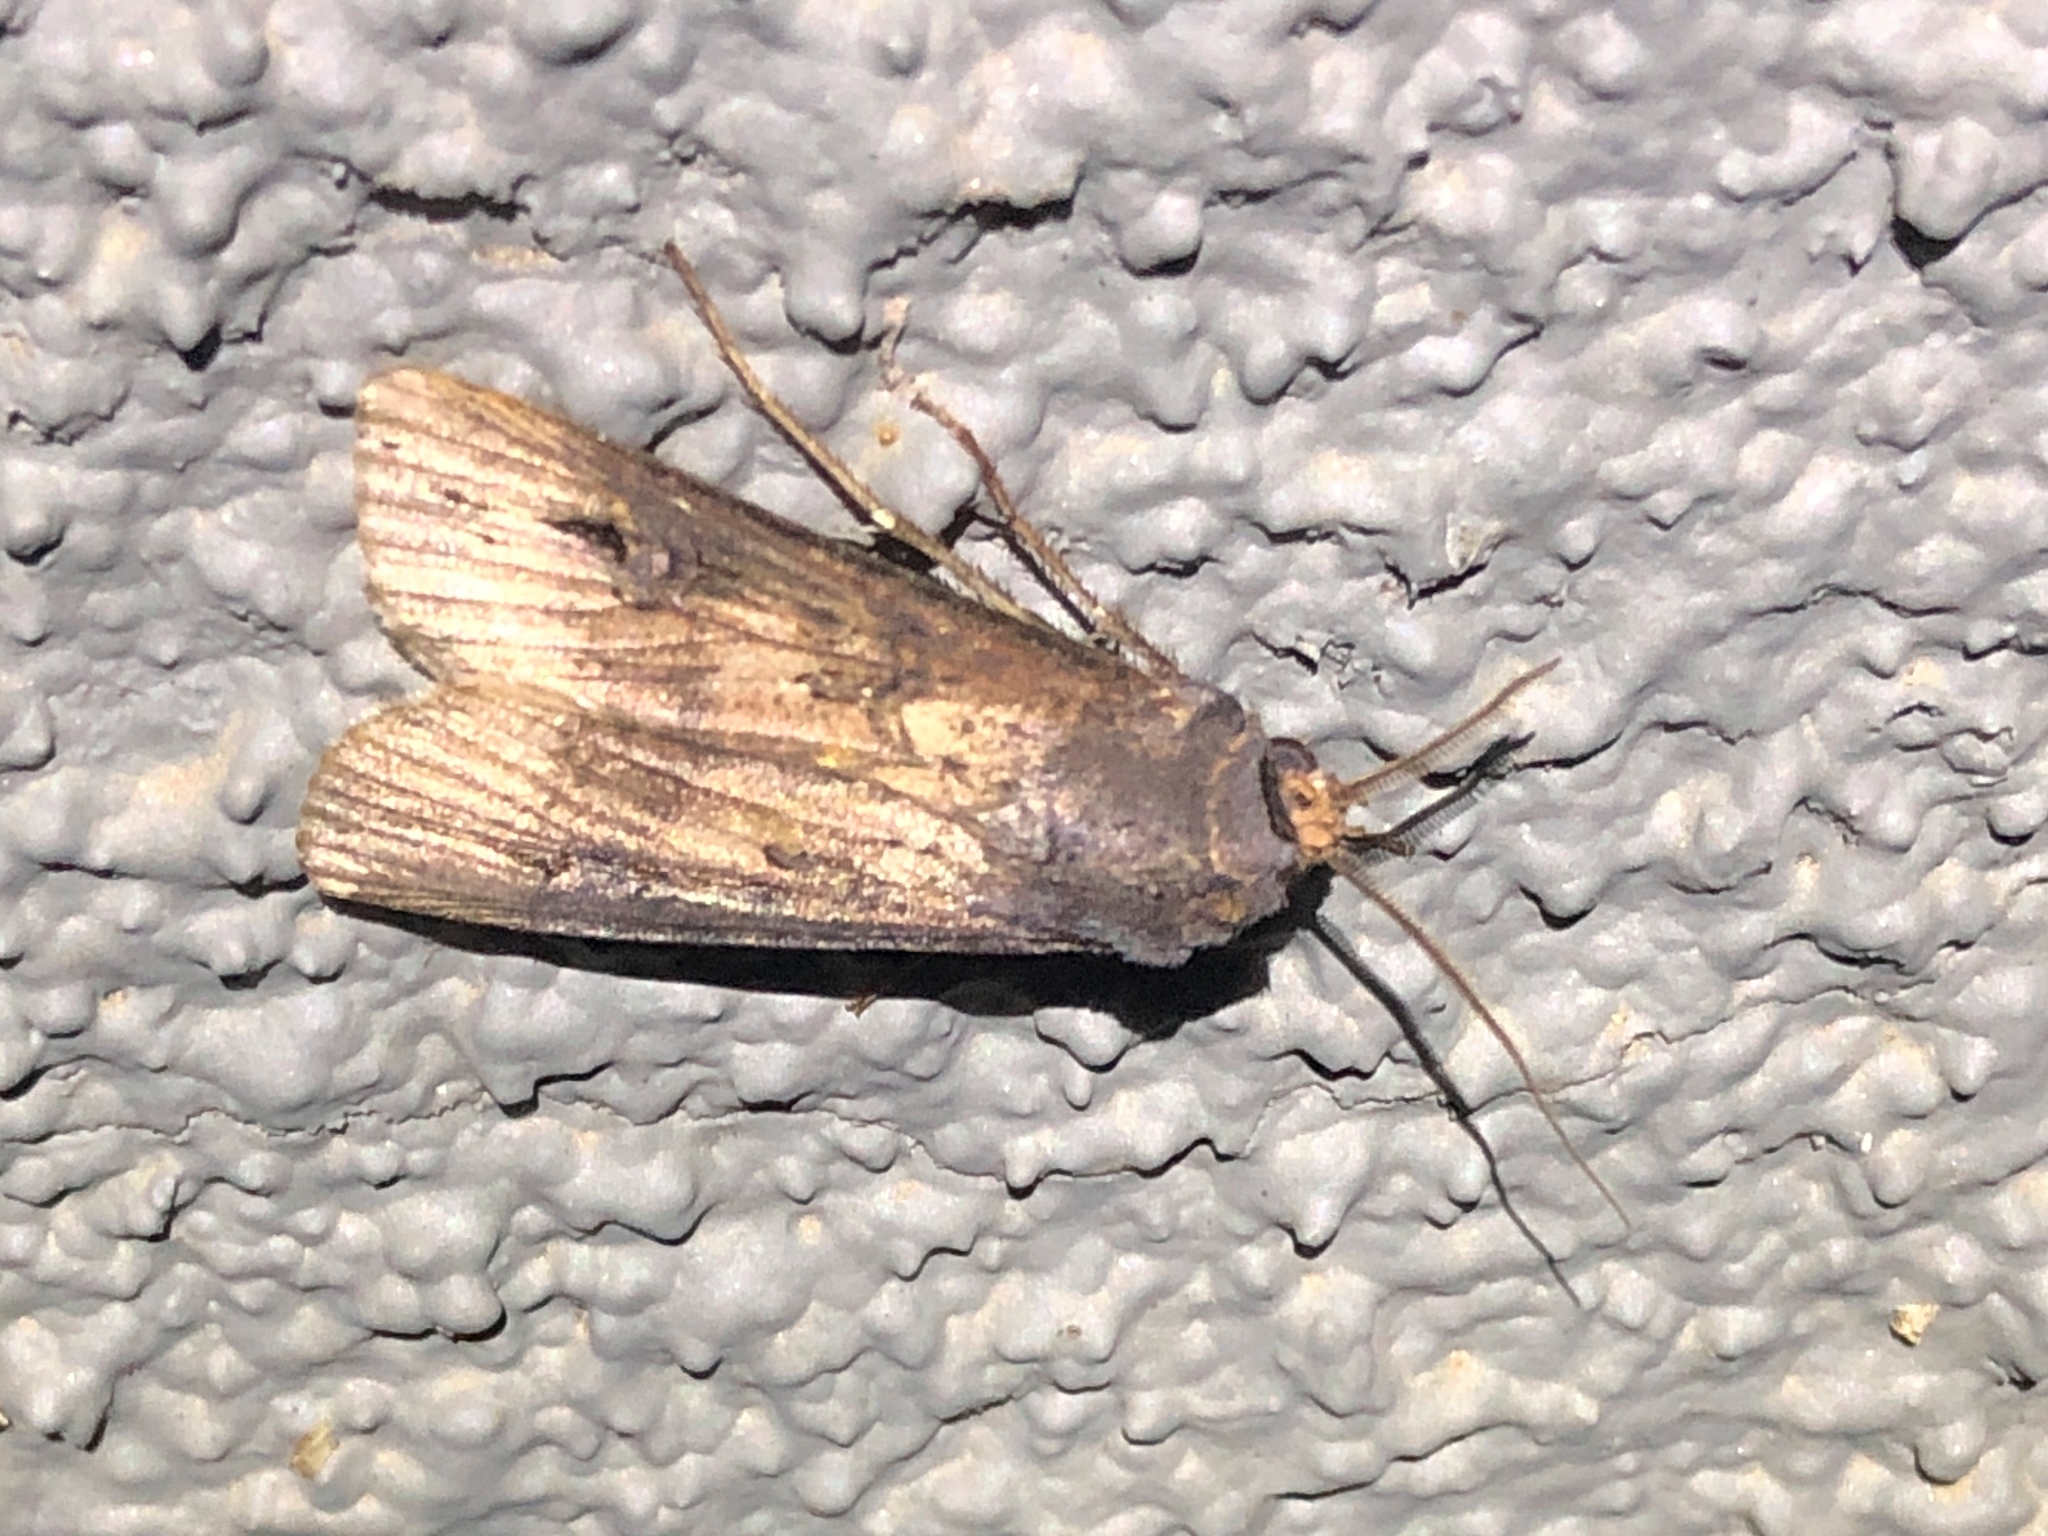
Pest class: cutworms